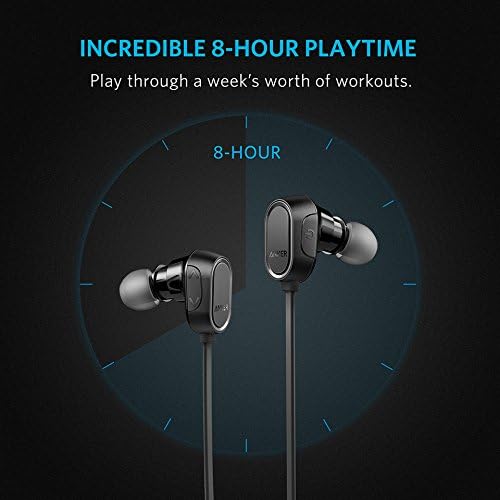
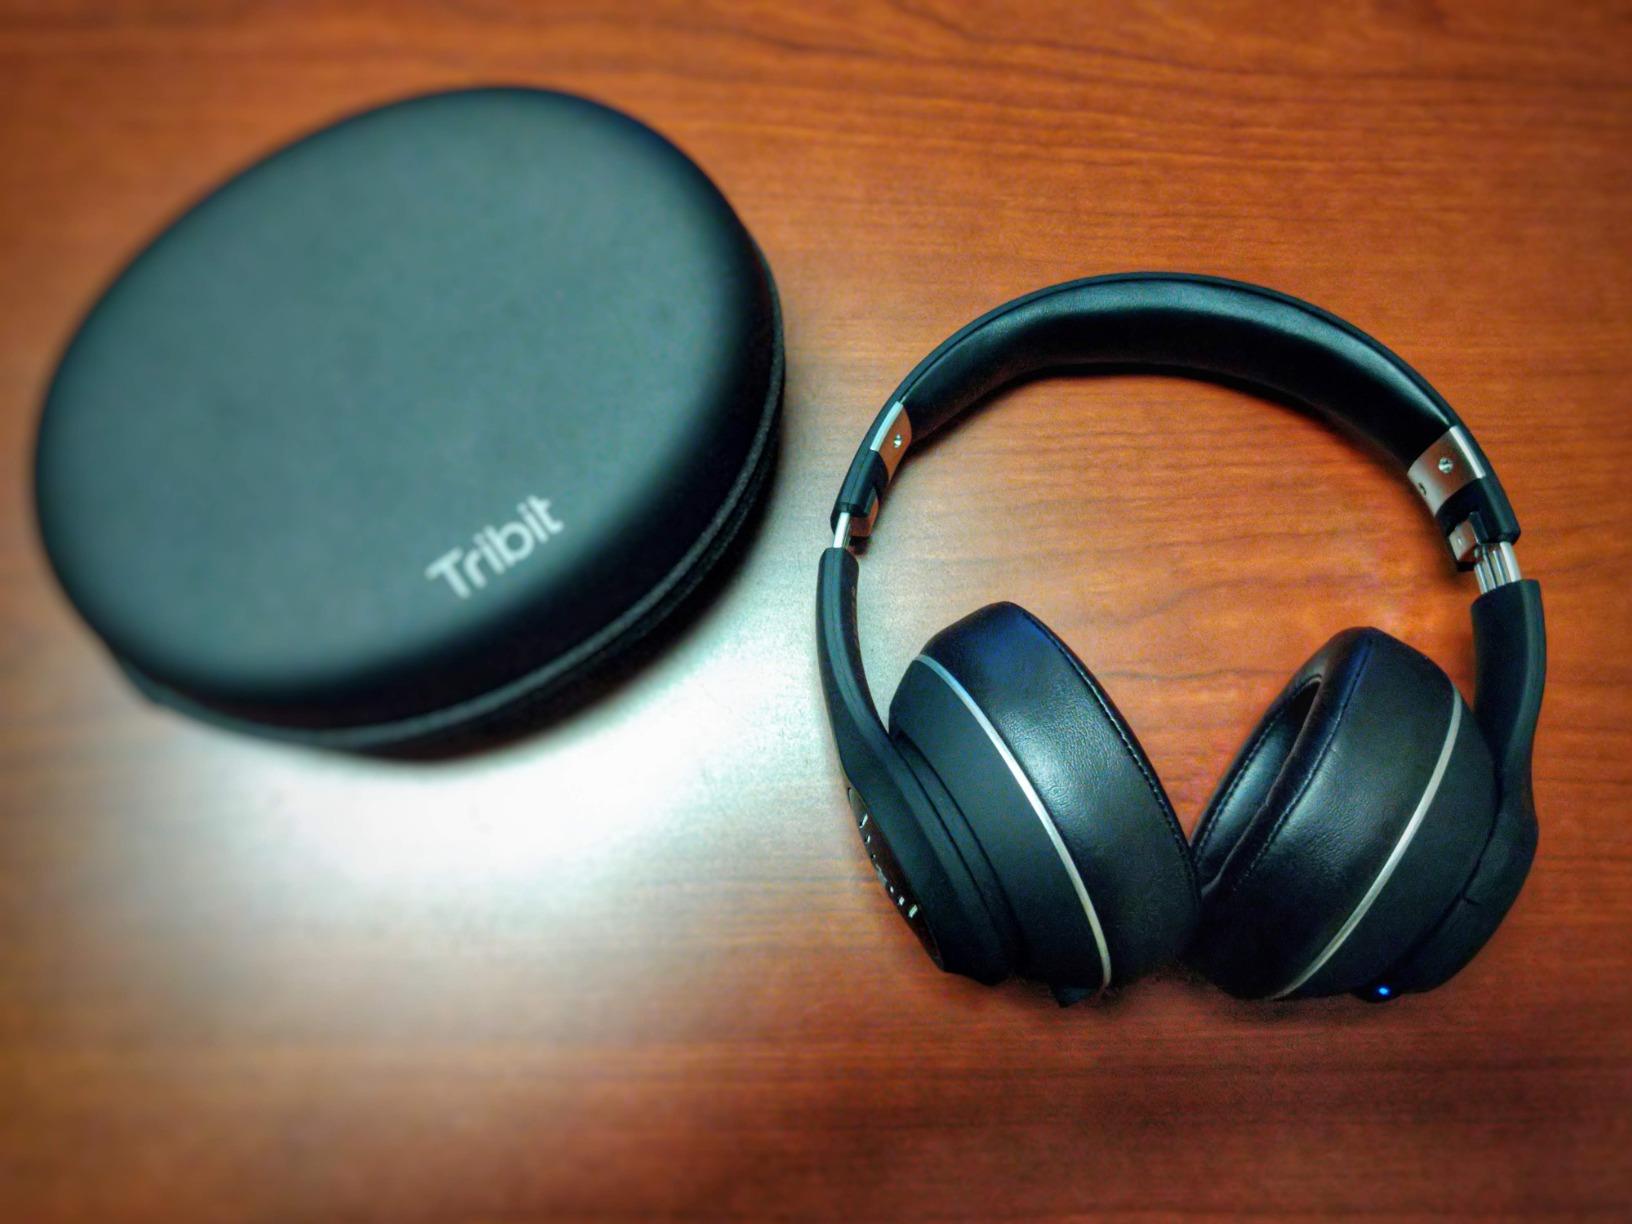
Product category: headphones
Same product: no